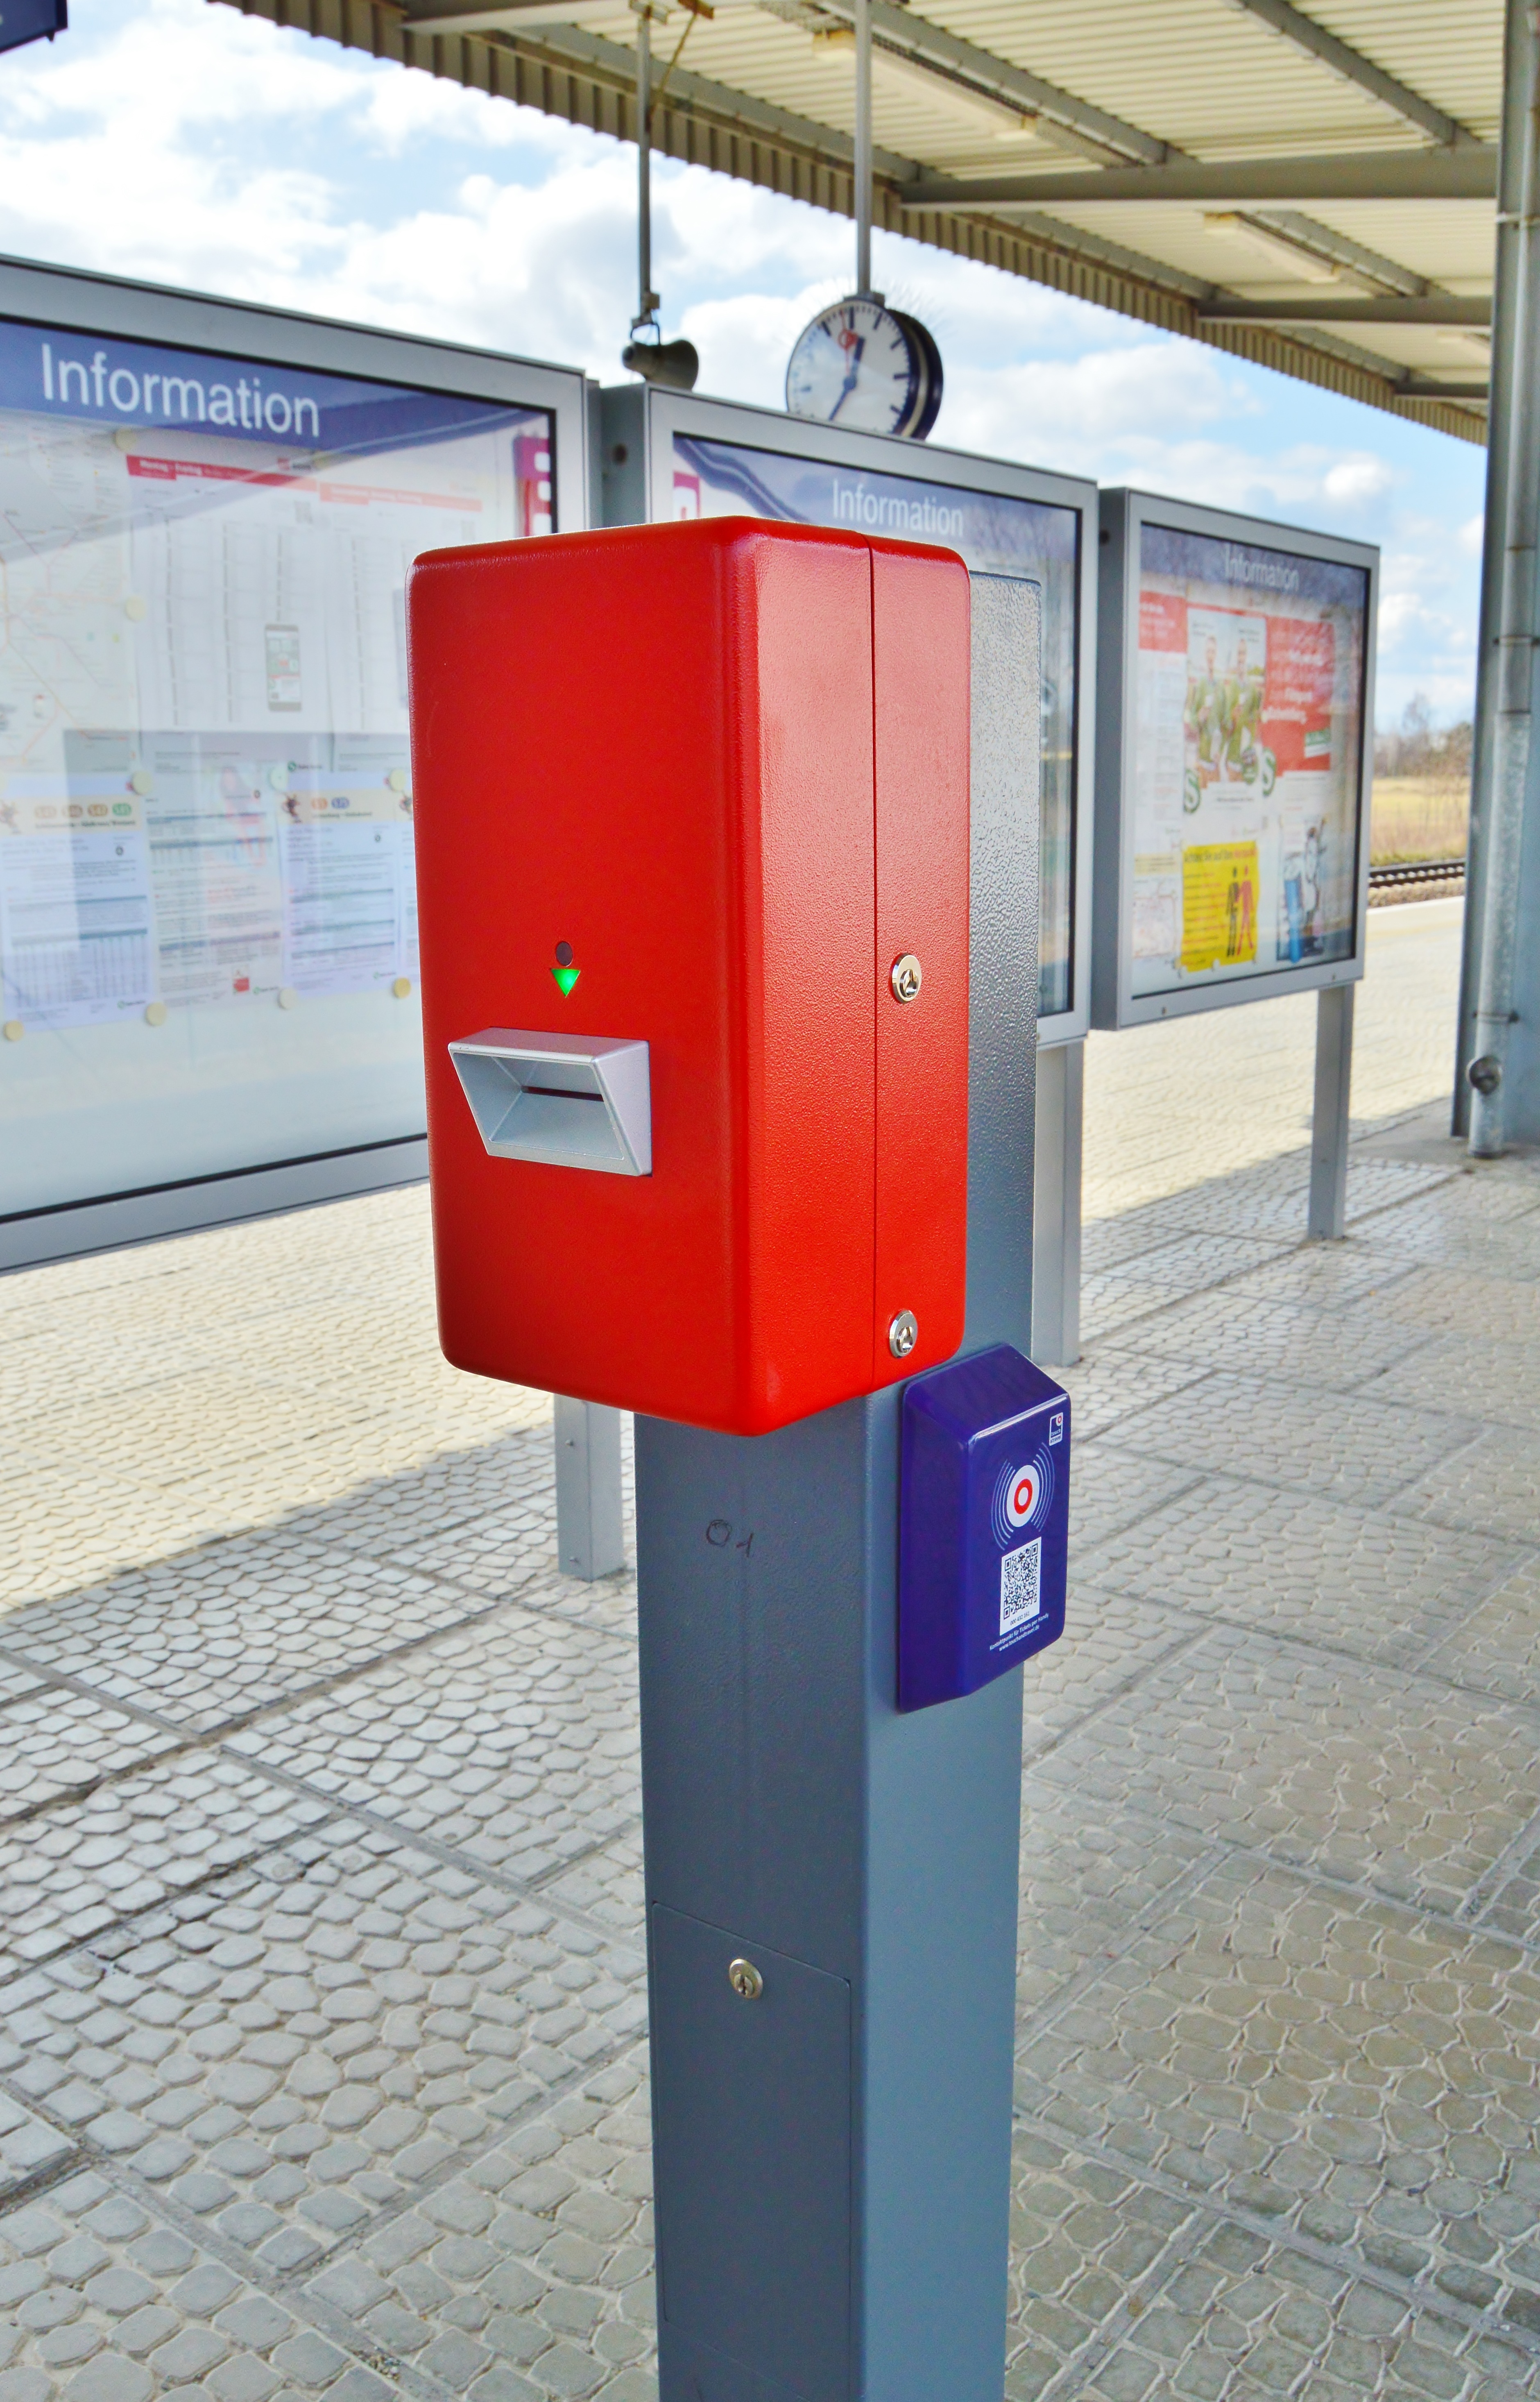
railway, transport, platform, public transport, payphone, railway station, tickets, ticket, telephone booth, outdoor structure, emergency call, service column